Bethlehem Castle

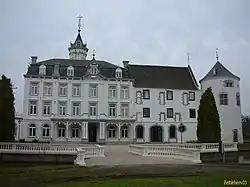
Bethlehem Castle

Bethlehem Castle is a castle in Maastricht, in the south of the Netherlands. It was built in the 12th century. It is one of the oldest castles in the Netherlands. Nowadays it serves as a hotel and as part of the Maastricht Hotel Management School.